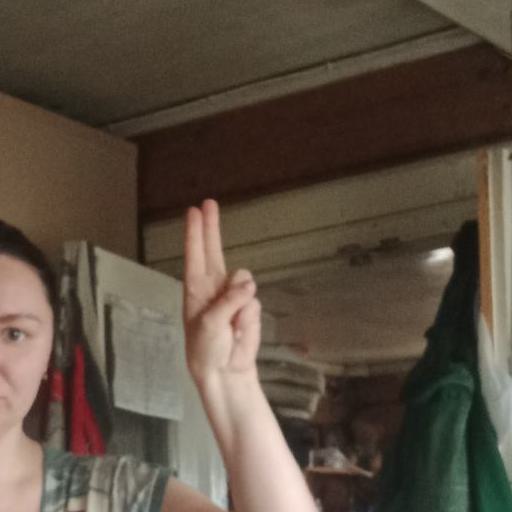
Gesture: two_up